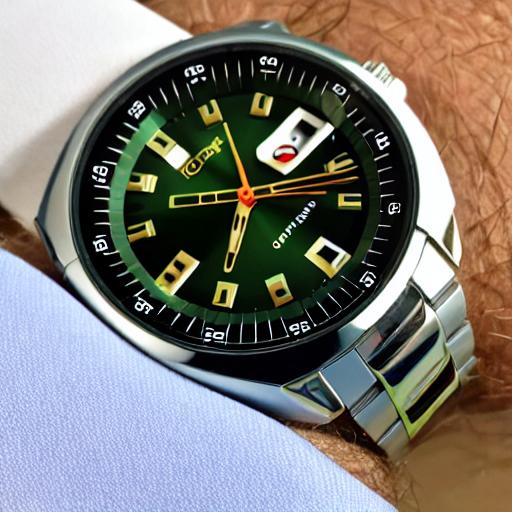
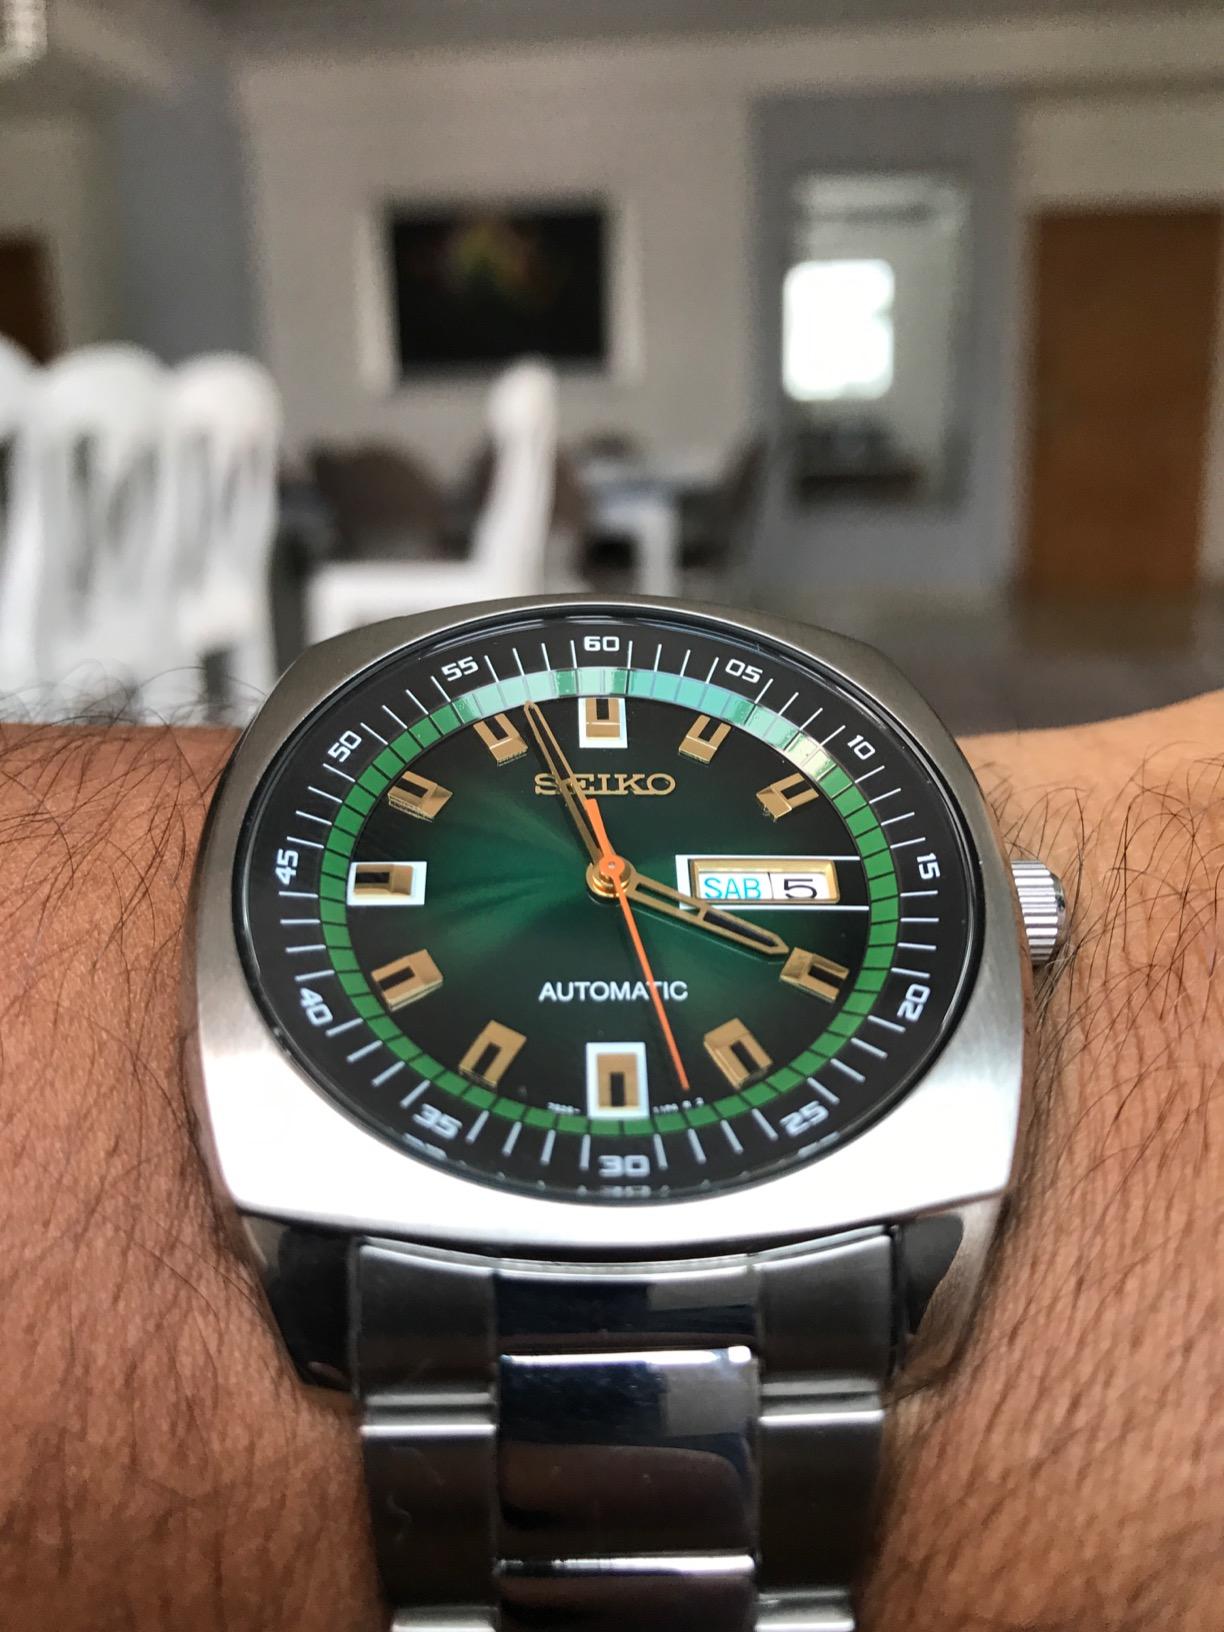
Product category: accessories_watch
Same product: no